The Frostburg Spirit

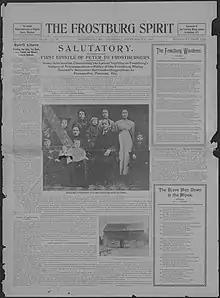
The cover page of the September 11, 1913 issue of The Frostburg Spirit

The Frostburg Spirit was weekly newspaper that was published by Peter L. Livengood in Frostburg, Maryland from September 11, 1913, to January 28, 1915. Livengood was a lifelong participant in the newspaper business, having previously published Maryland's "Salisbury Star" and Pennsylvania's "Meyersdale Republican". Livengood purchased the printing plant and subscription list of the defunct "Frostburg Mining Journal," viewing the paper as the "Spirit"'s predecessor and even continuing its volume and issue numbering system. He ran the "Spirit" for only a few years before announcing in January 1915 that he had sold the paper to Lawrence Hitchins due to his own failing health and that former beloved editor J. Benson Oder would return as editor. The paper would also resume operating under its previous name, "Frostburg Mining Journal".